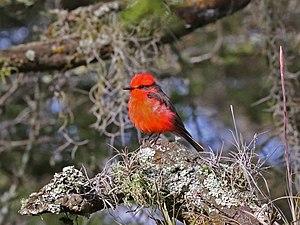
Le Moucherolle vermillon est une espèce de passereau de la famille des Tyrannidae que l'on trouve dans toute l'Amérique du Sud et en Amérique centrale. La plupart des moucherolles sont plutôt ternes, mais le moucherolle vermillon est une exception remarquable.